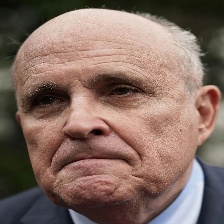
Species: LOONEY BIRDS
Scientific name: LUNATICUS AMERICONIS